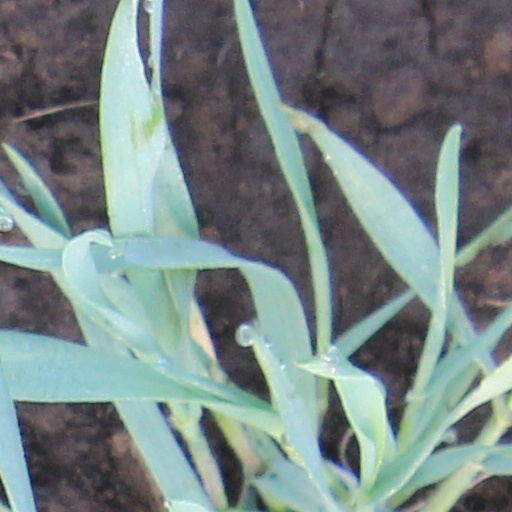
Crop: wheat